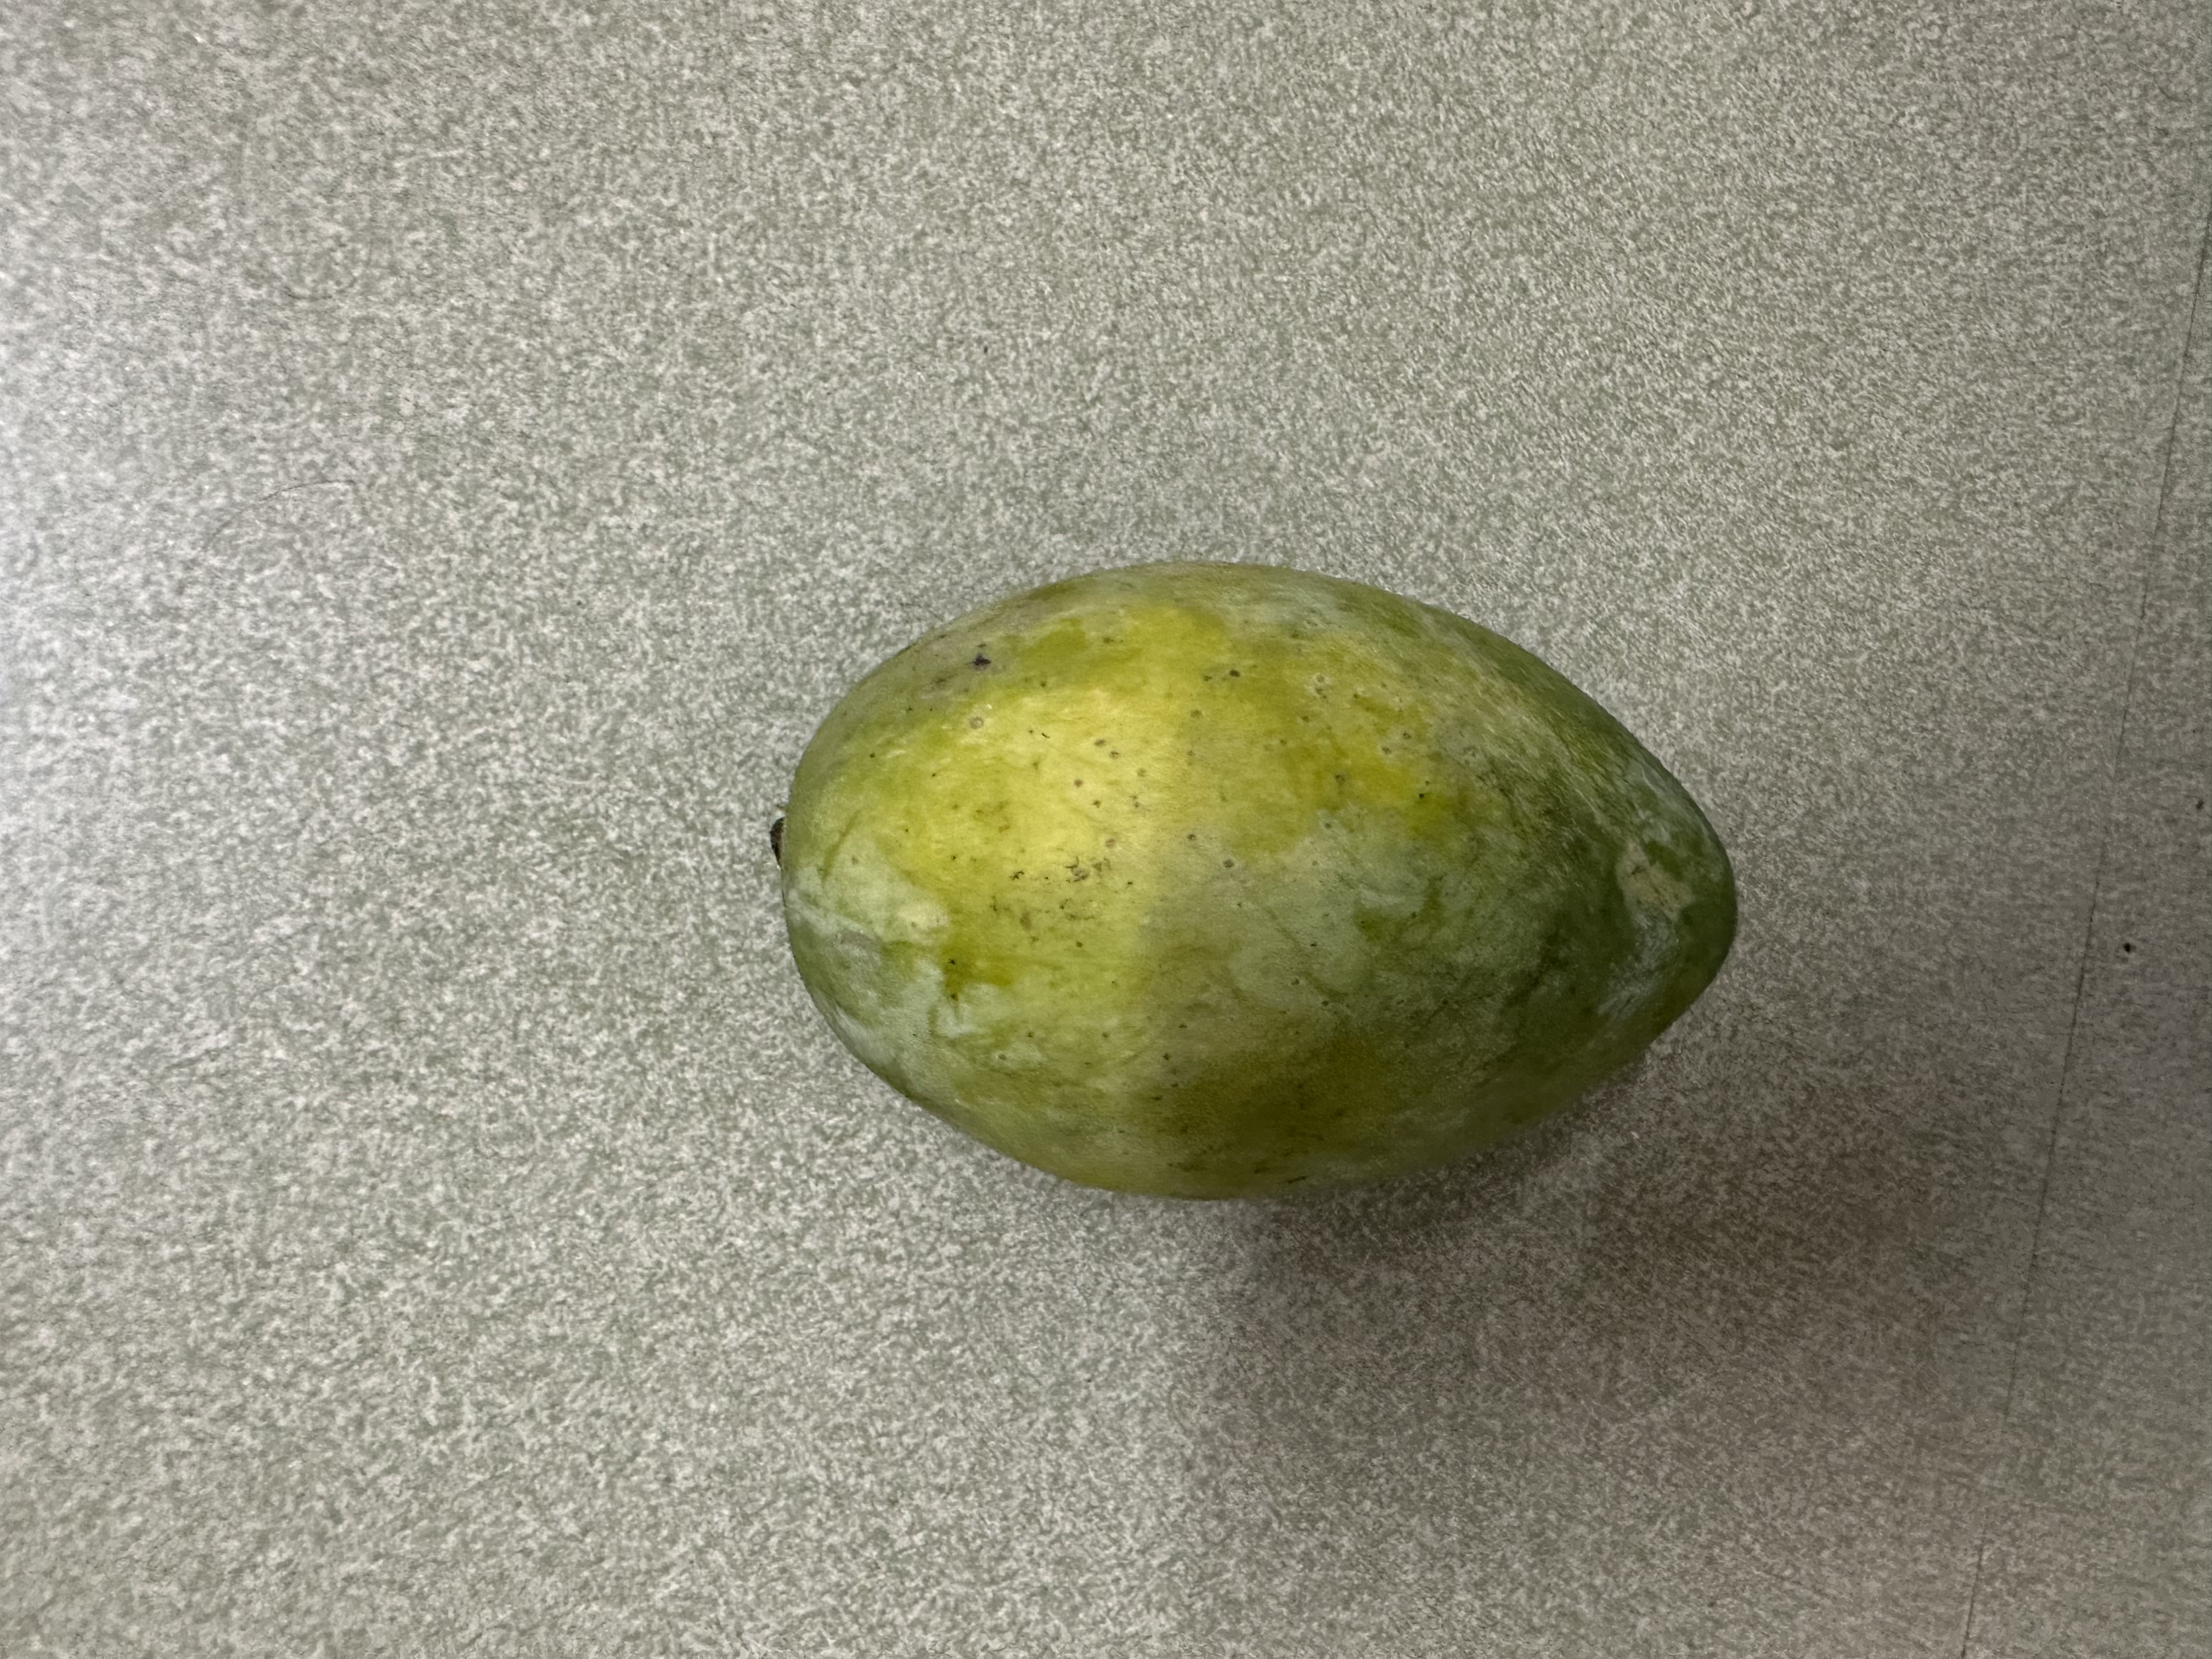
Mango variety: Fazlee